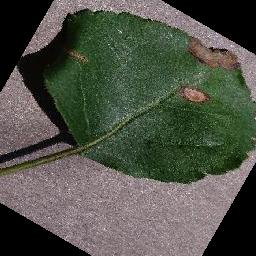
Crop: apple
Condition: black_rot